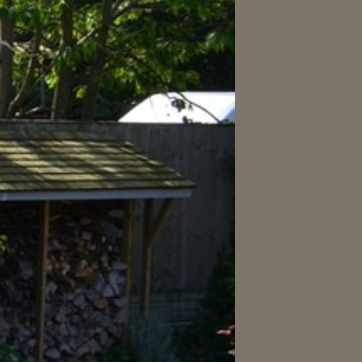
Material: other